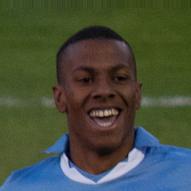
Age: 20